David's Midnight Magic

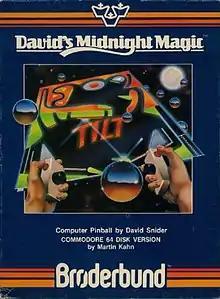

David's Midnight Magic is a pinball simulation video game written by David Snider for the Apple II and published by Broderbund in 1982. The game was published in Europe by Ariolasoft. A port to Atari 8-bit computers was released the same year, then the Commodore 64 in 1983. In 1987 Atari Corporation published a cartridge version in the styling of the then-new Atari XEGS.